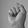
ASL letter: S